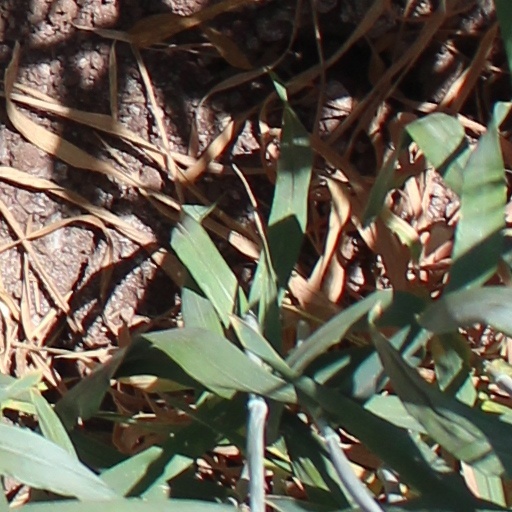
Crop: wheat